Mapping of Venus

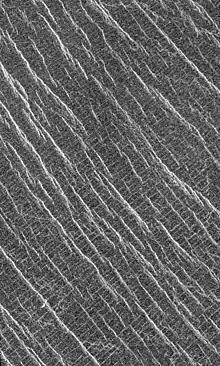
Densely lineated plains (pdl) on Venus

Tesserae are regions of heavily deformed terrain, mostly located on highland areas (greater than 2 km in elevation) on Venus. This tectonic feature -or uni— is thought to be the oldest material on Venusian surface with highest level of tectonic deformation. It is of high topography and seen in white on the SAR images with high radar backscatter. The materials composed tessa terrain, which was named as unit Tt in the mapping of V-17(Basilevsky, A. T.,1996).